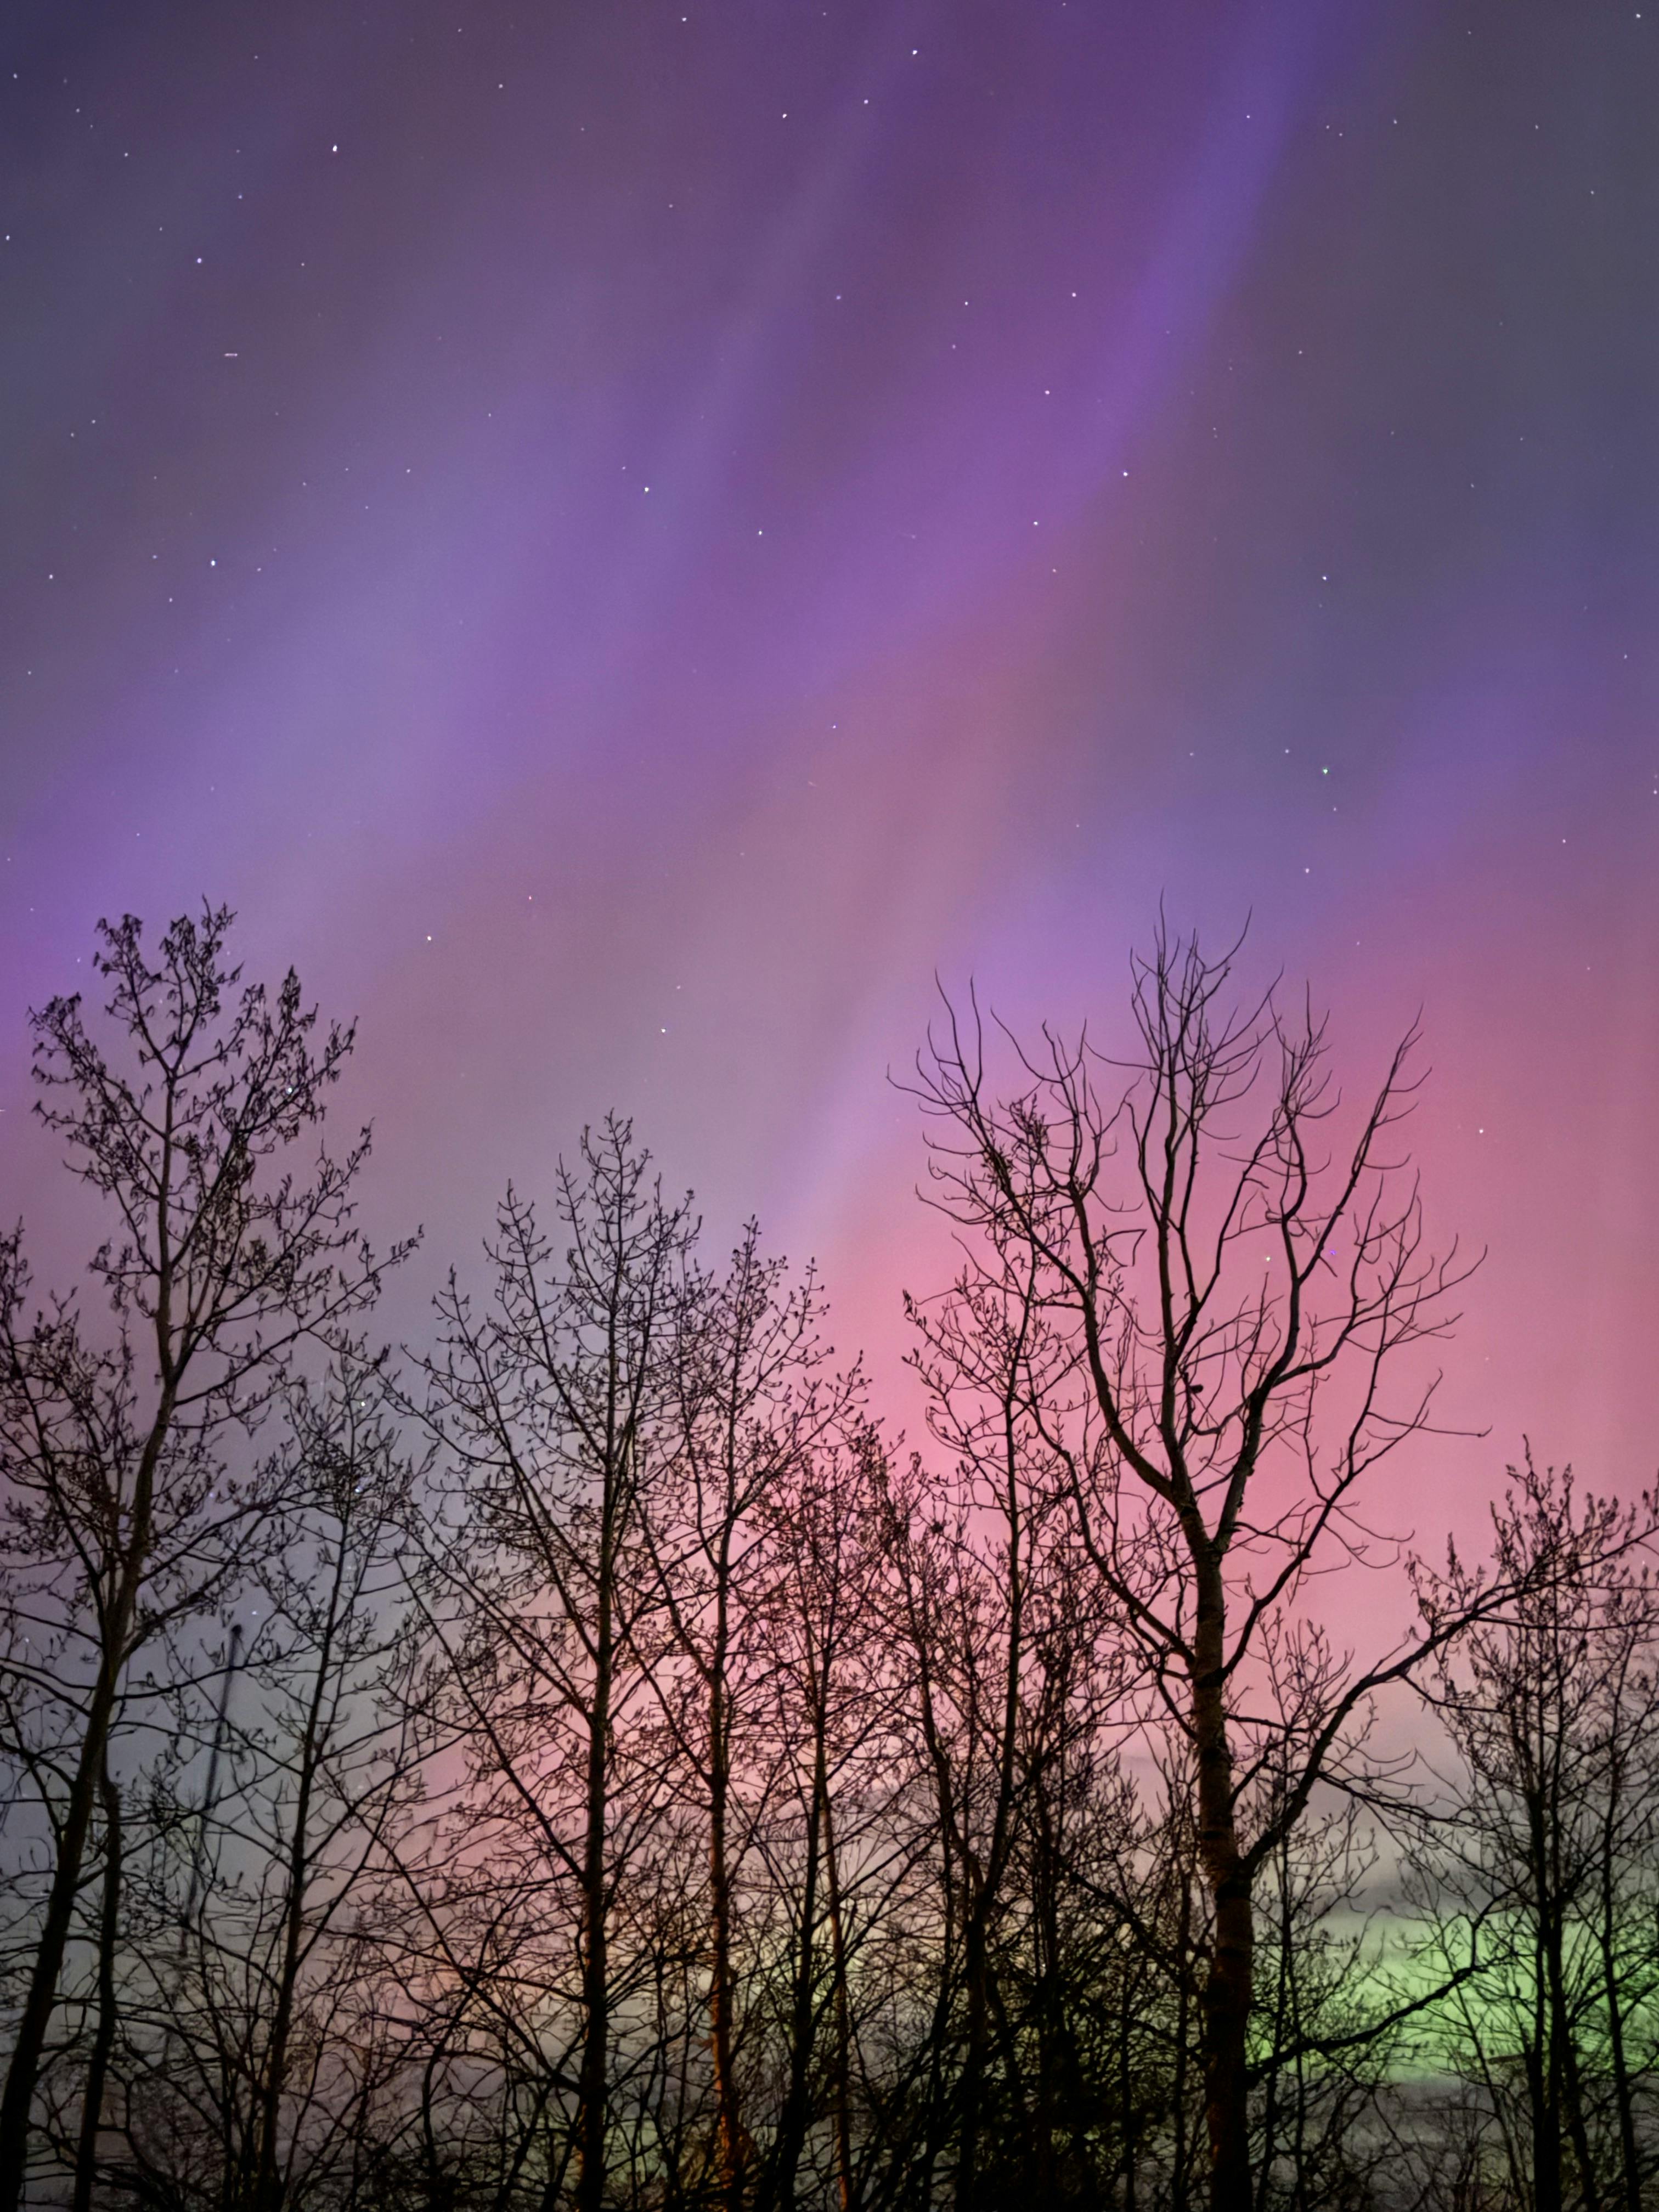
natural, sky, atmosphere, ecoregion, cloud, nature, natural landscape, tree, aurora, purple, atmospheric phenomenon, pink, astronomical object, biome, magenta, red, woody plant, twig, afterglow, landscape, horizon, dusk, Tints and shades, space, star, science, red sky at morning, beauty, plant, calm, darkness, event, meteorological phenomenon, celestial event, midnight, evening, dawn, sunrise, night, grassland, sunset, winter, electric blue, astronomy, grass, freezing, wood, art